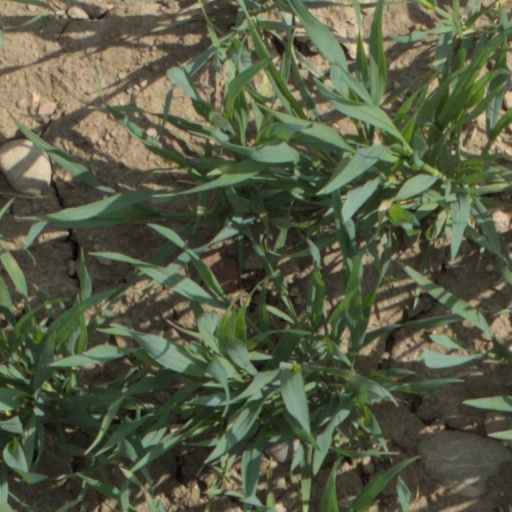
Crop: wheat